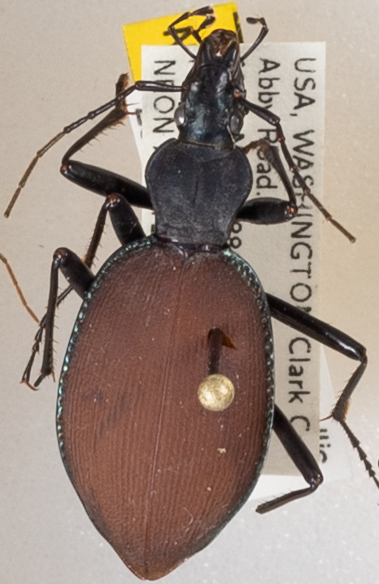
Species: Scaphinotus angusticollis
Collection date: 2018-07-10
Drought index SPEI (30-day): -1.106
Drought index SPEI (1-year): -0.62
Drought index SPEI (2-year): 0.71